Asia Racing Team

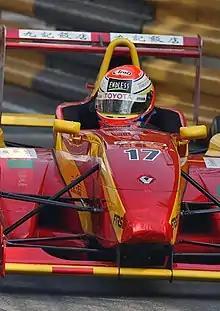
Kazuki Nakajima former F1 driver racing with ART in Macau Grand Prix 2003.

The Asia Racing Team, Ltd. (ART Motorsports) is a company registered in China and in Macau with assets amounting to more than RMB 10 million. Its main operational headquarters is located within the Zhuhai International Circuit complex, in southern China.